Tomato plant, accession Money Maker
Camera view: vertical (180 deg); turntable rotation: 120 degrees
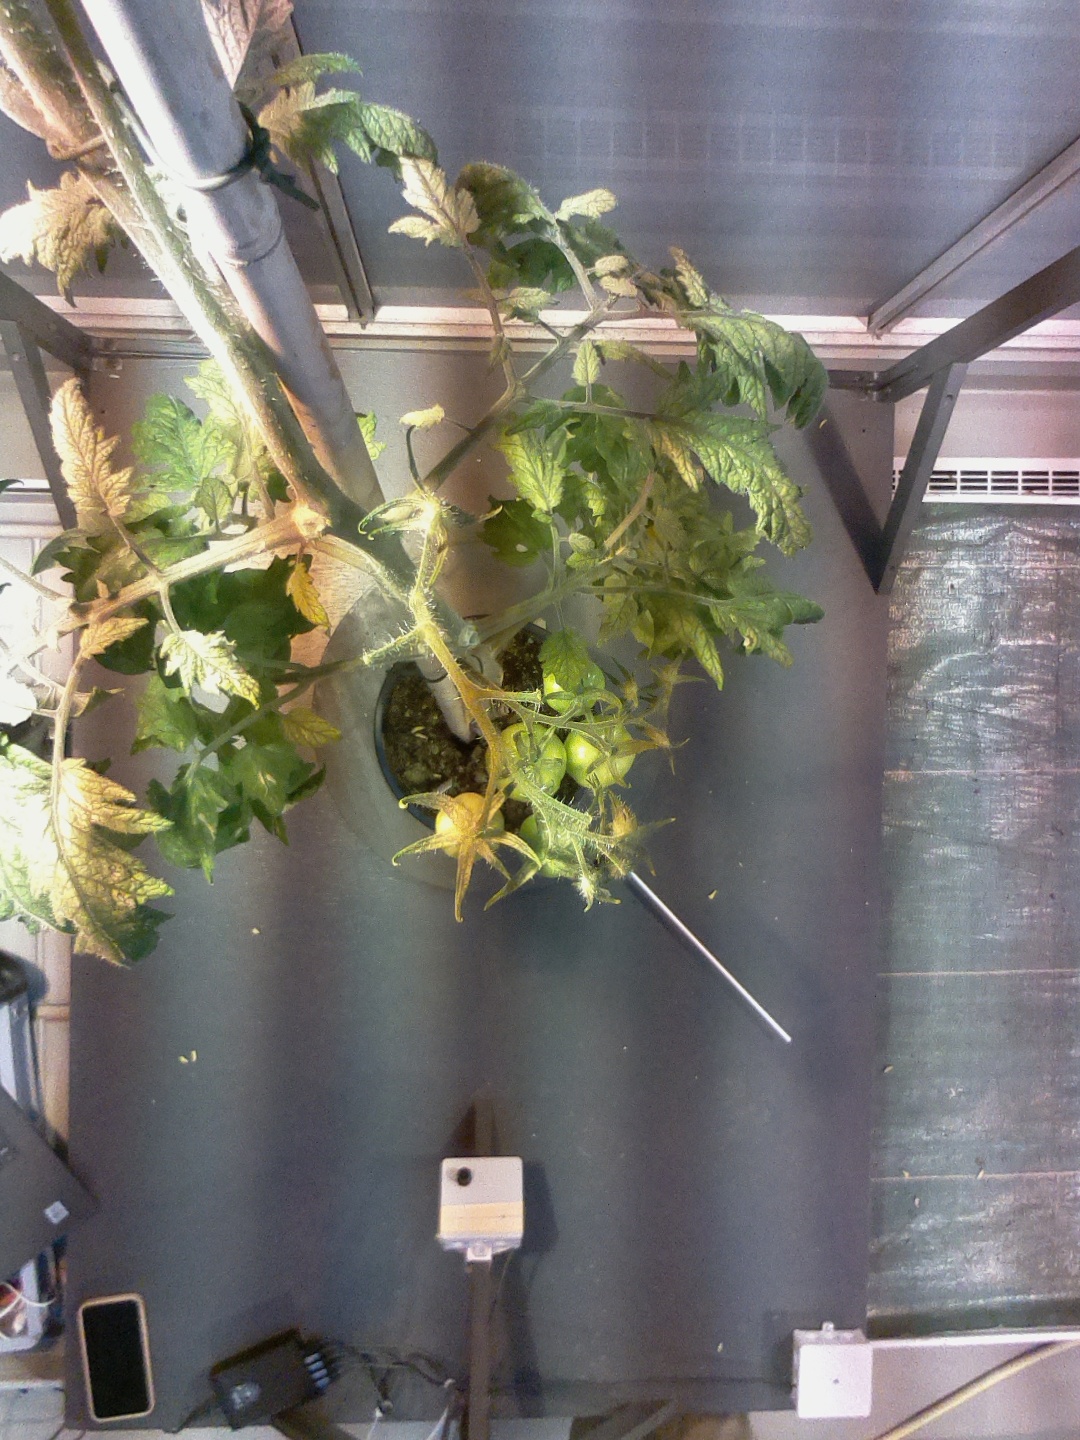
BBCH growth stage 77: 70%-80% of final fruit size